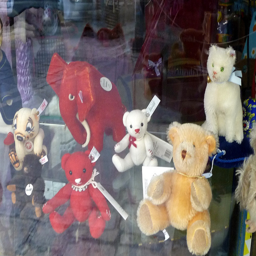
A variety of stuffed animals are sitting in the glass display case.
A collection of stuffed animals sits in a shop window.
teddy bears of various animals sit in a window shop
a bunch of stuffed animals are grouped together
There is a display case with stuffed animals in it